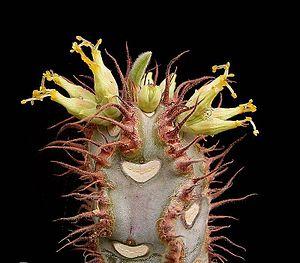
Euphorbia irahanae est une espèce de plantes de la famille des Euphorbiaceae.
L'inventaire de la flore de Madagascar compte de plus de 12 000 espèces de plantes vasculaires et non vasculaires. La fonge est encore mal connue.